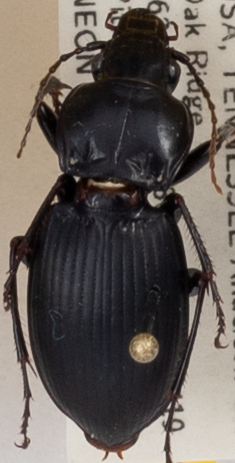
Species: Cyclotrachelus sigillatus
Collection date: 2021-09-15
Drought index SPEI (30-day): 1.706
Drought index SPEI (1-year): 0.378
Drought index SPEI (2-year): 1.69